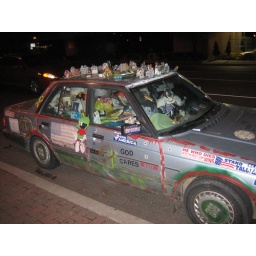
random car parked in the street :)